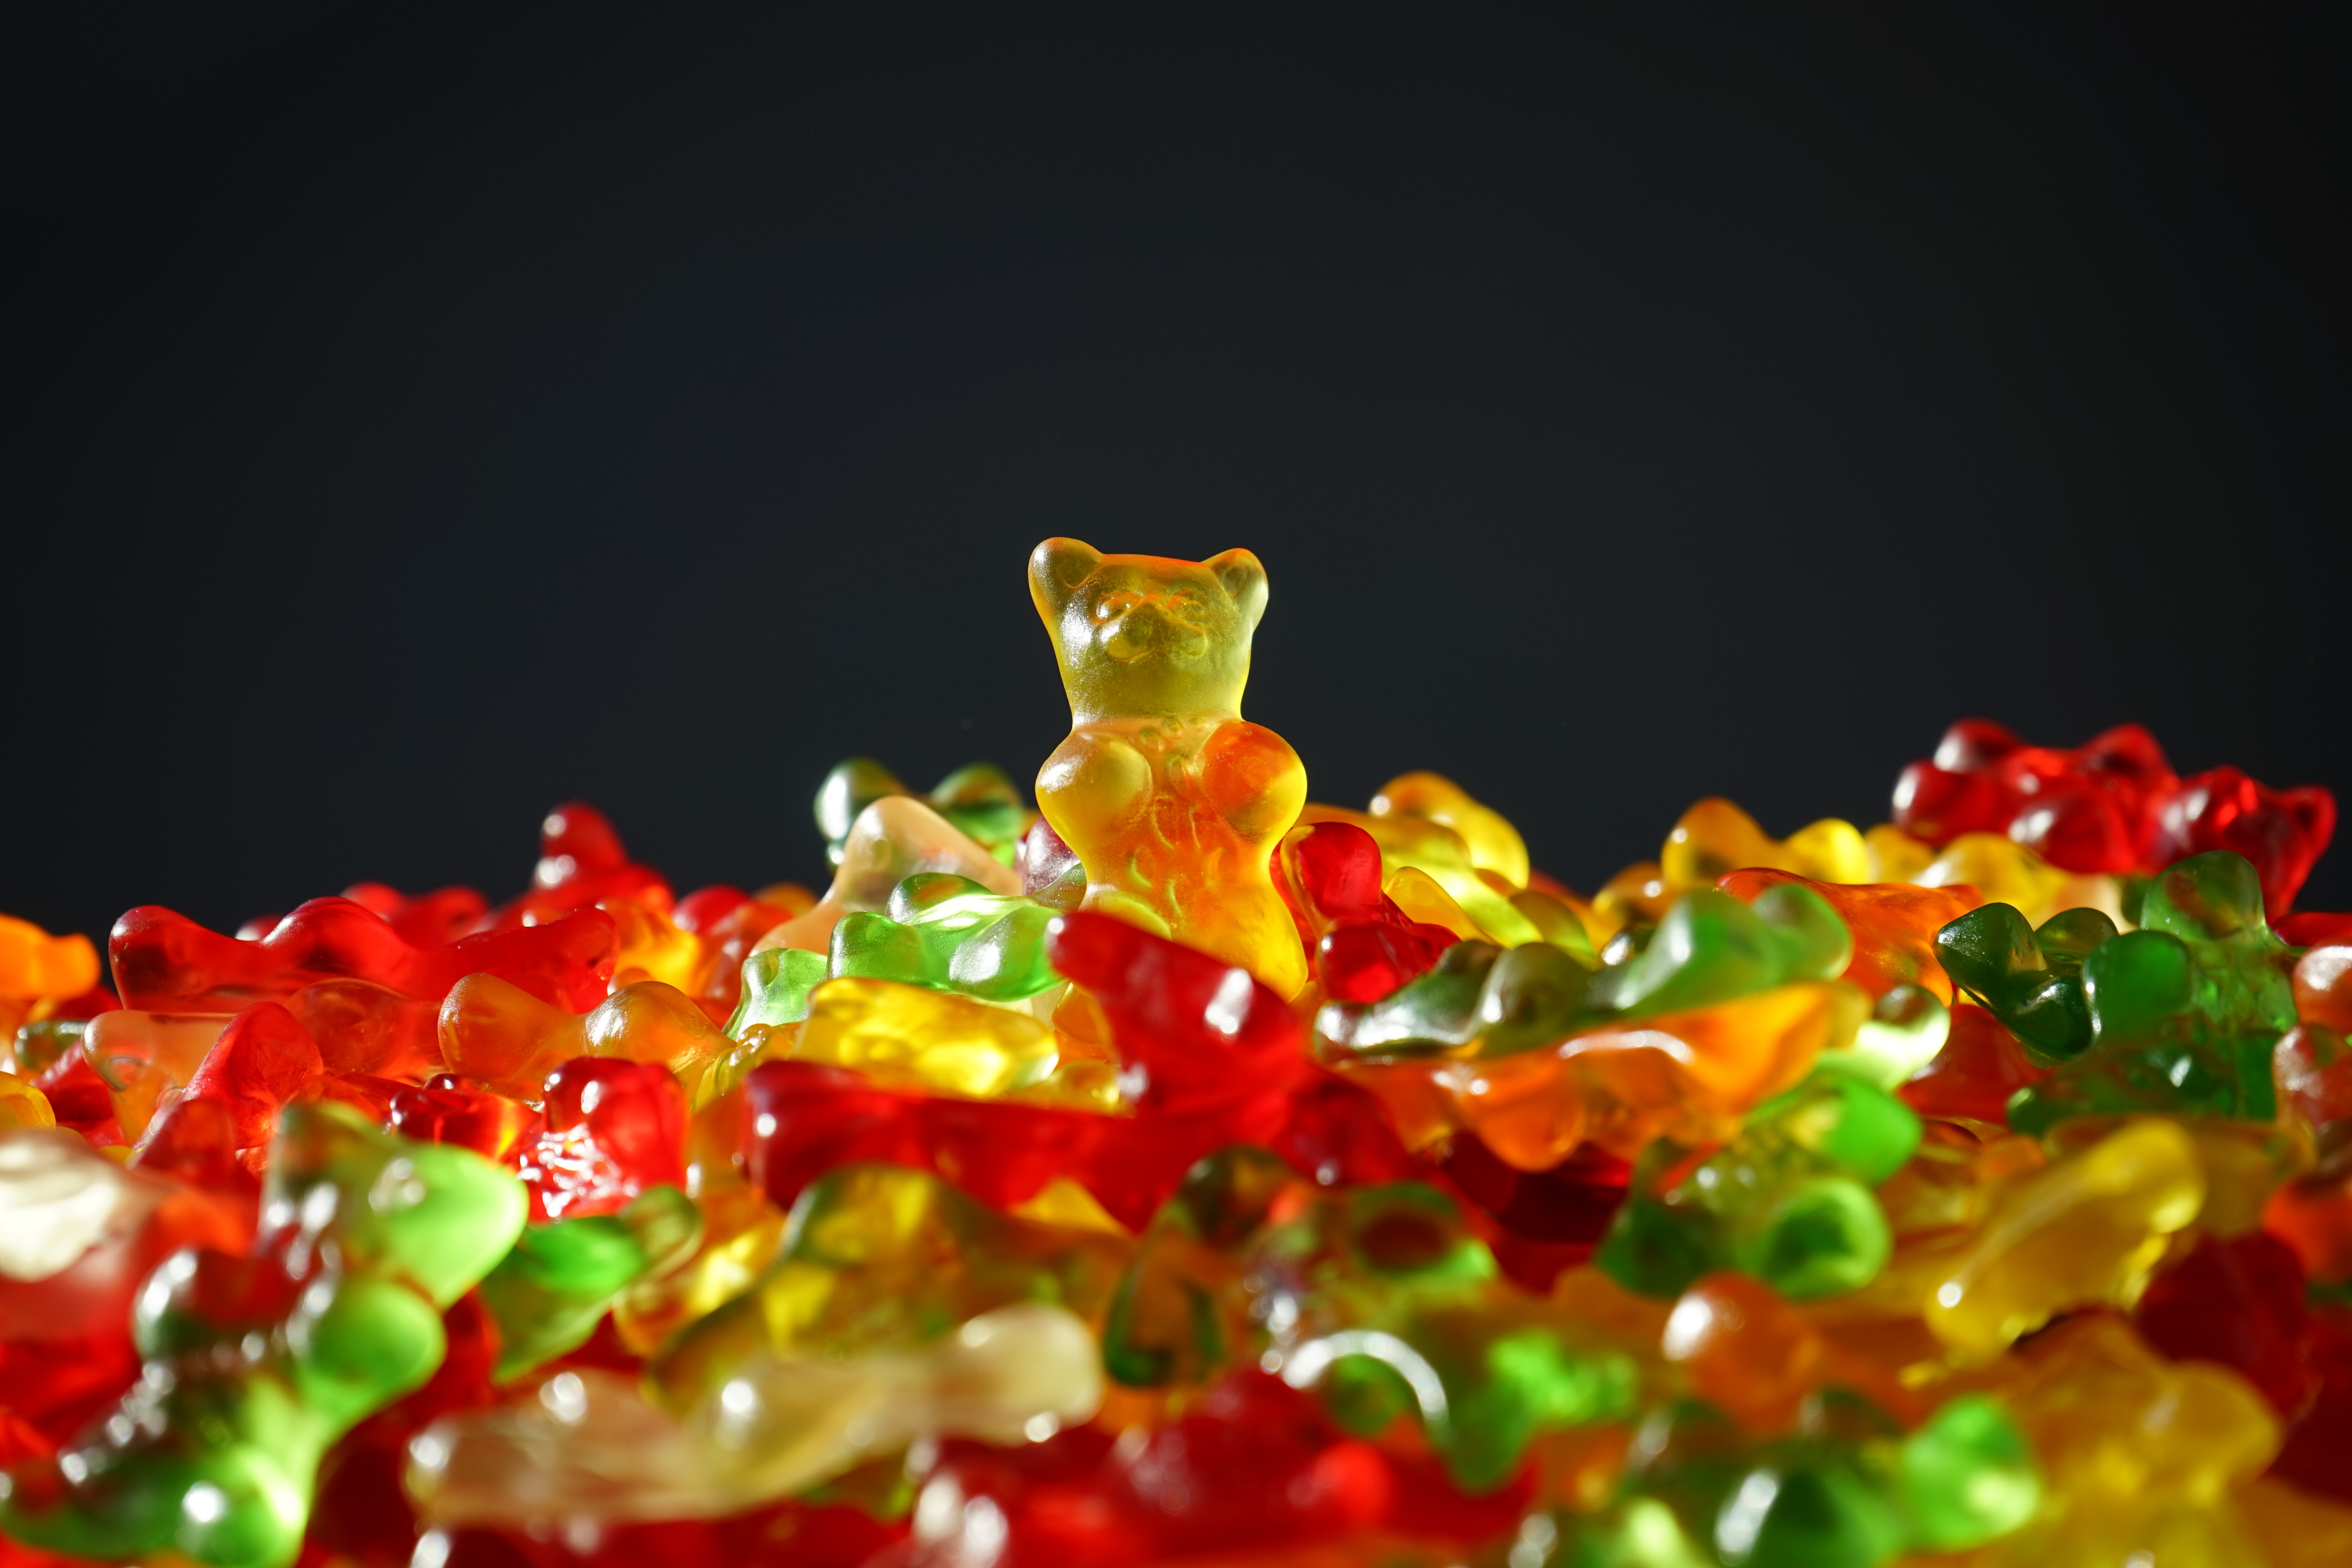
plant, sweet, leaf, flower, petal, bear, orange, food, green, red, produce, colourful, color, colorful, yellow, flora, delicious, close up, colors, bears, colours, candy, sweetness, winner, macro photography, unhealthy, gelatin, haribo, gummi bears, fruit gums, fruit jelly, gummi candy, gold bear, gold bears